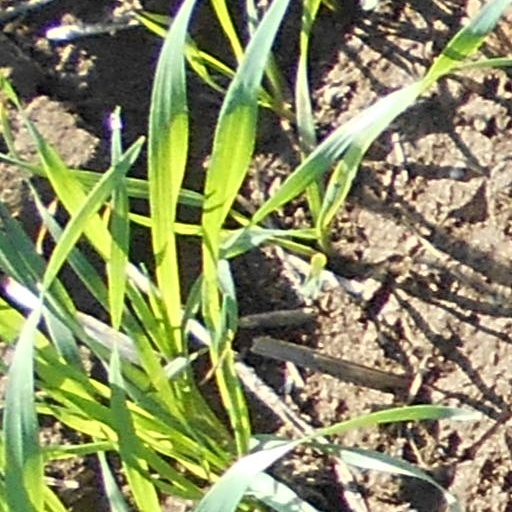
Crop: wheat